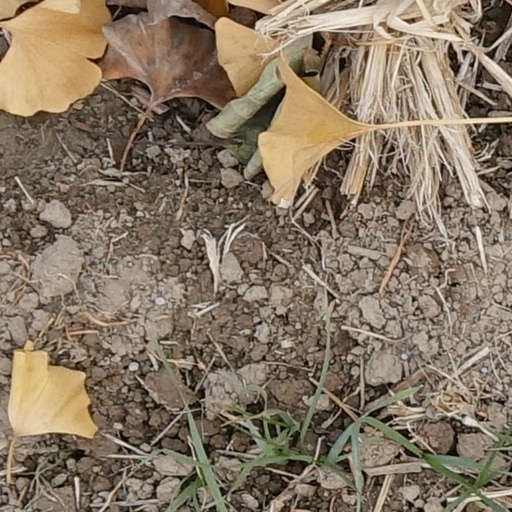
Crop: wheat